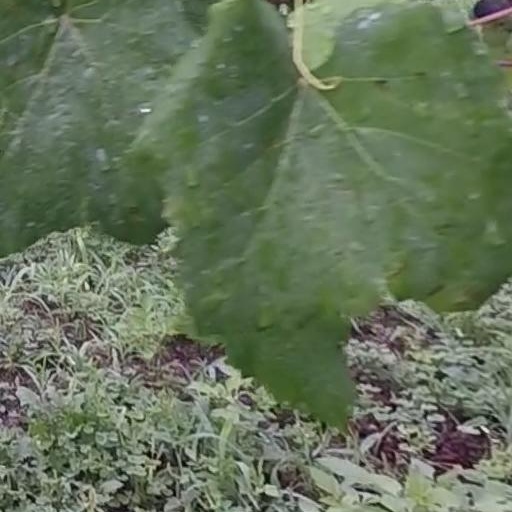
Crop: grape